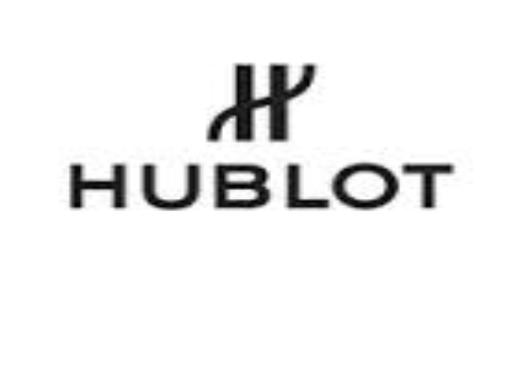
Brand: Hublot
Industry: Electronic